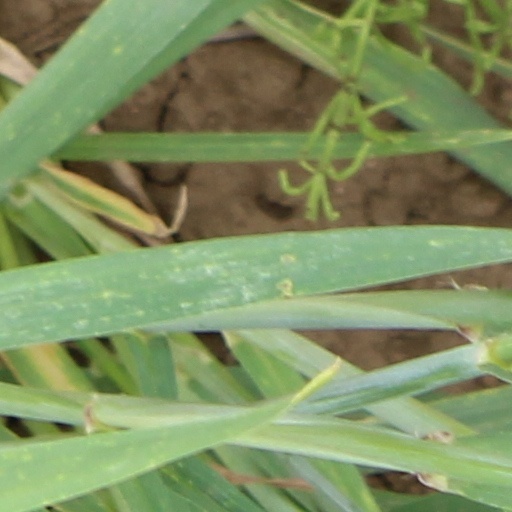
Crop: wheat